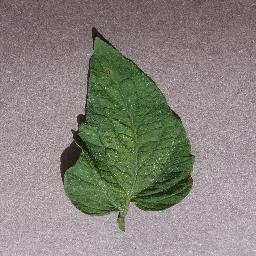
Label: Tomato___Spider_mites Two-spotted_spider_mite